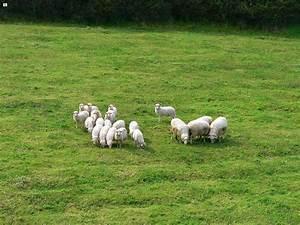
sheep